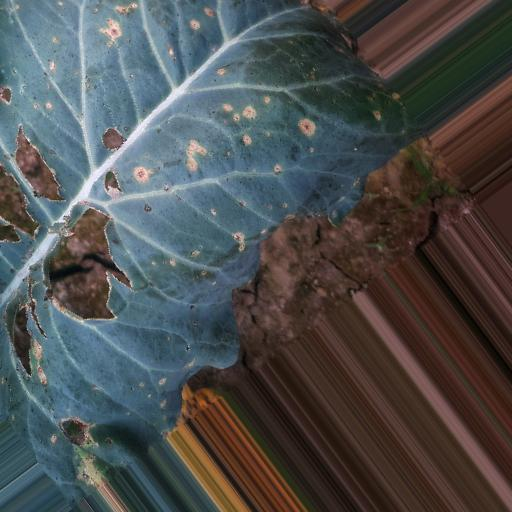
Label: Black Rot